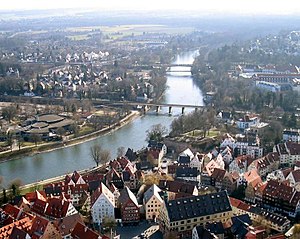
Flod / Betydning for mennesker
Byen Ulm ved Donau.
En flod er et vandløb af en vis størrelse både i længde og bredde. Oprindeligt er en flod et vandløb, som er så stort, at det stiger hvert forår, når sneen tør i bjergene.